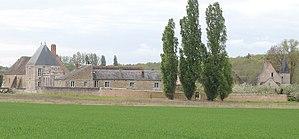
Manoir de Saveuse à Mémillon, St Maur sur le Loir avec degauche à droite: la grange de la ferme, la tour XVIIe, mur aux arches de plein ceintre pour l'accès au milieu, la deuxième tour d'angle tronquée et le corps de logis XVe s avec sa tour à droite
Saint-Maur-sur-le-Loir est une commune française située dans le département d'Eure-et-Loir en région Centre-Val de Loire.
Cet article recense de manière non exhaustive les châteaux, maisons fortes, mottes castrales, situés dans le département français d'Eure-et-Loir. Il est fait état des inscriptions et classements au titre des monuments historiques.
Cet article recense les monuments historiques d'Eure-et-Loir, en France.